Answer in natural language. Which point is closer to the camera taking this photo, point B  or point C? Choose between the following options: B or C
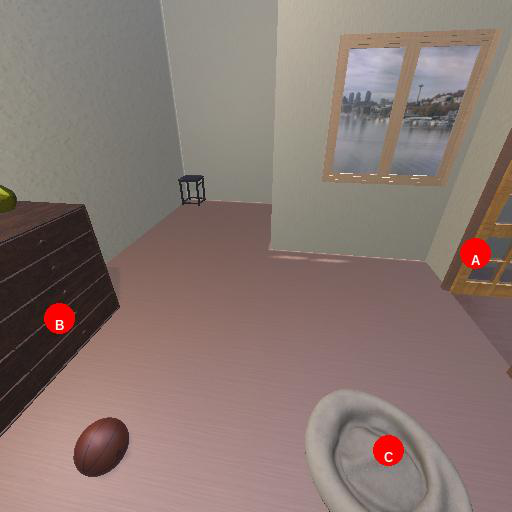
<answer>C</answer>